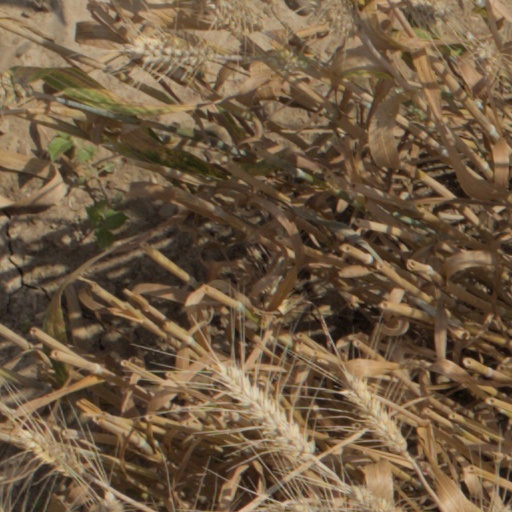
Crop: wheat